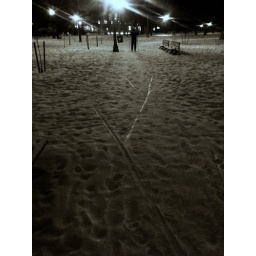
(279/365)  Smart person getting around in this record snow fall with cross country skis.